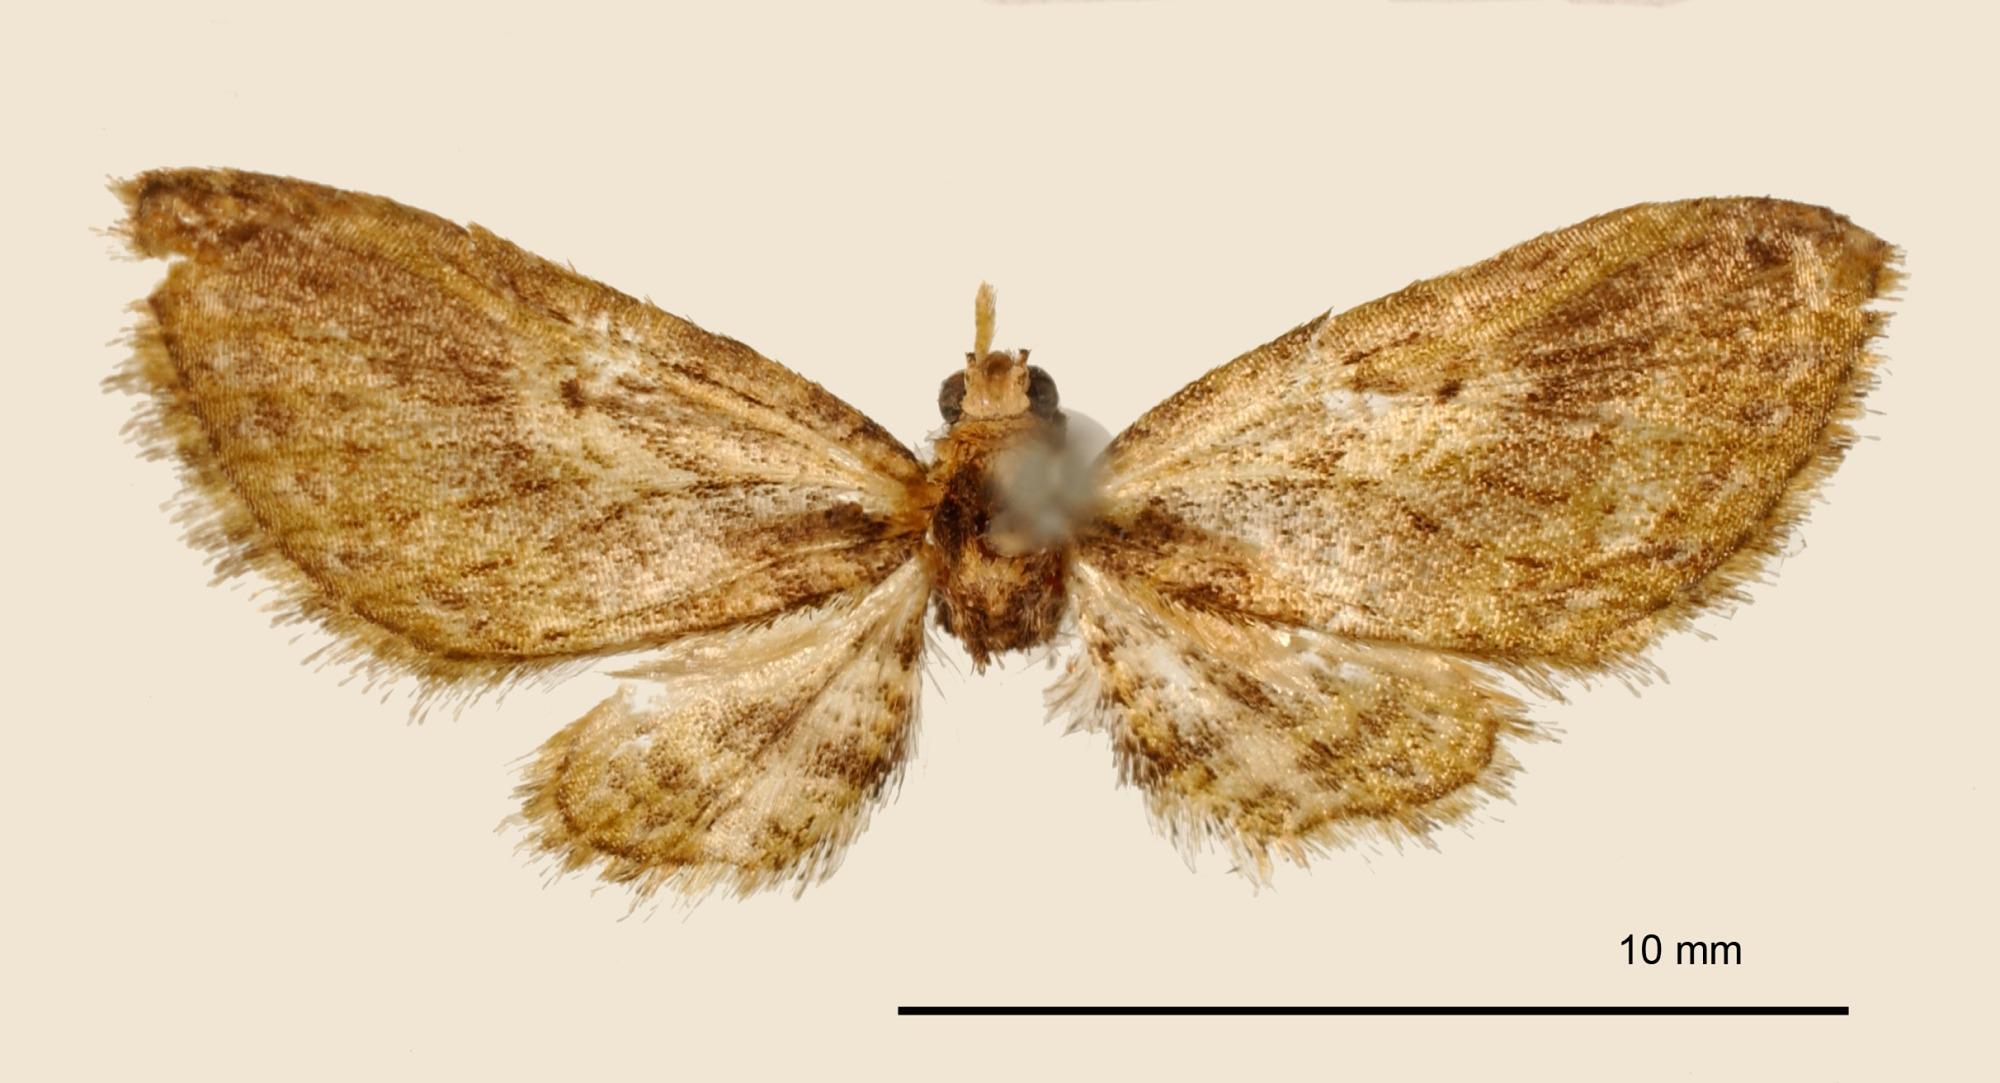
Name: Sebastia olivaria
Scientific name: Sebastia olivaria Warren, 1906
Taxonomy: Animalia, Arthropoda, Insecta, Lepidoptera, Geometridae, Larentiinae
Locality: Ecuador, Unknown